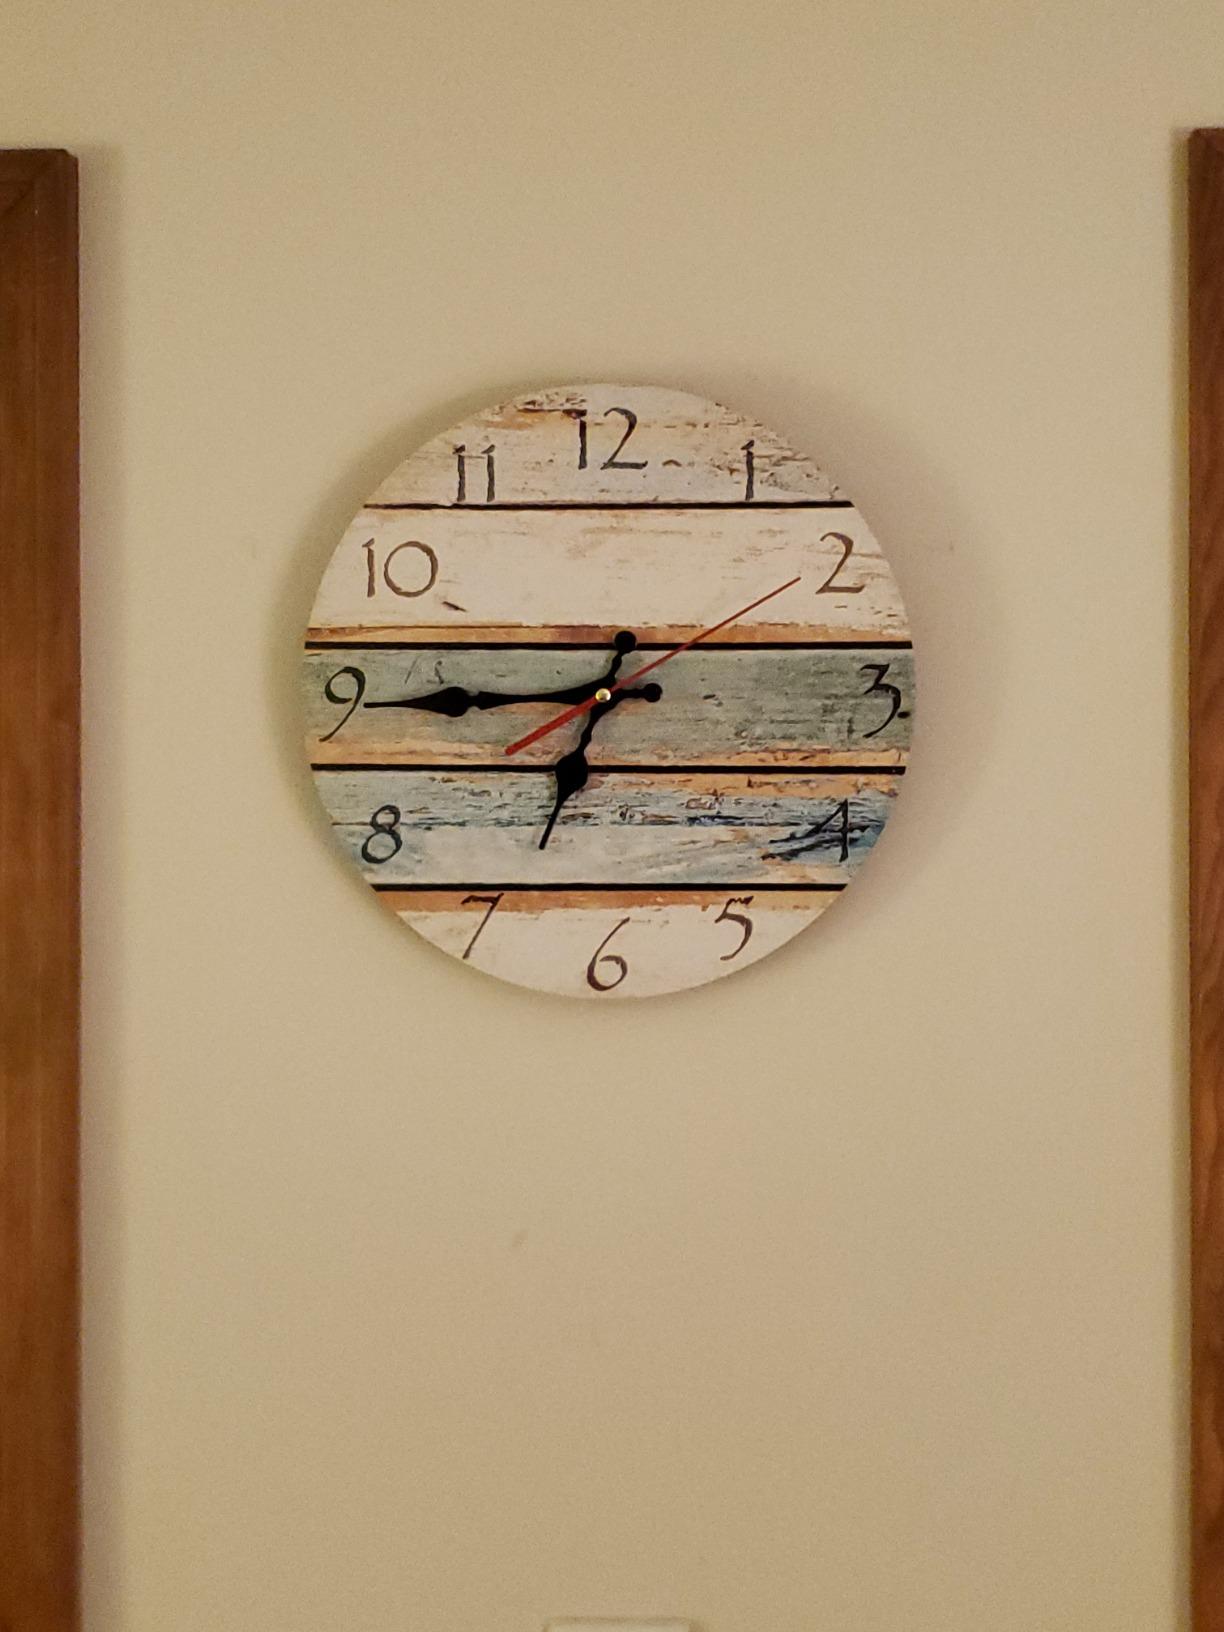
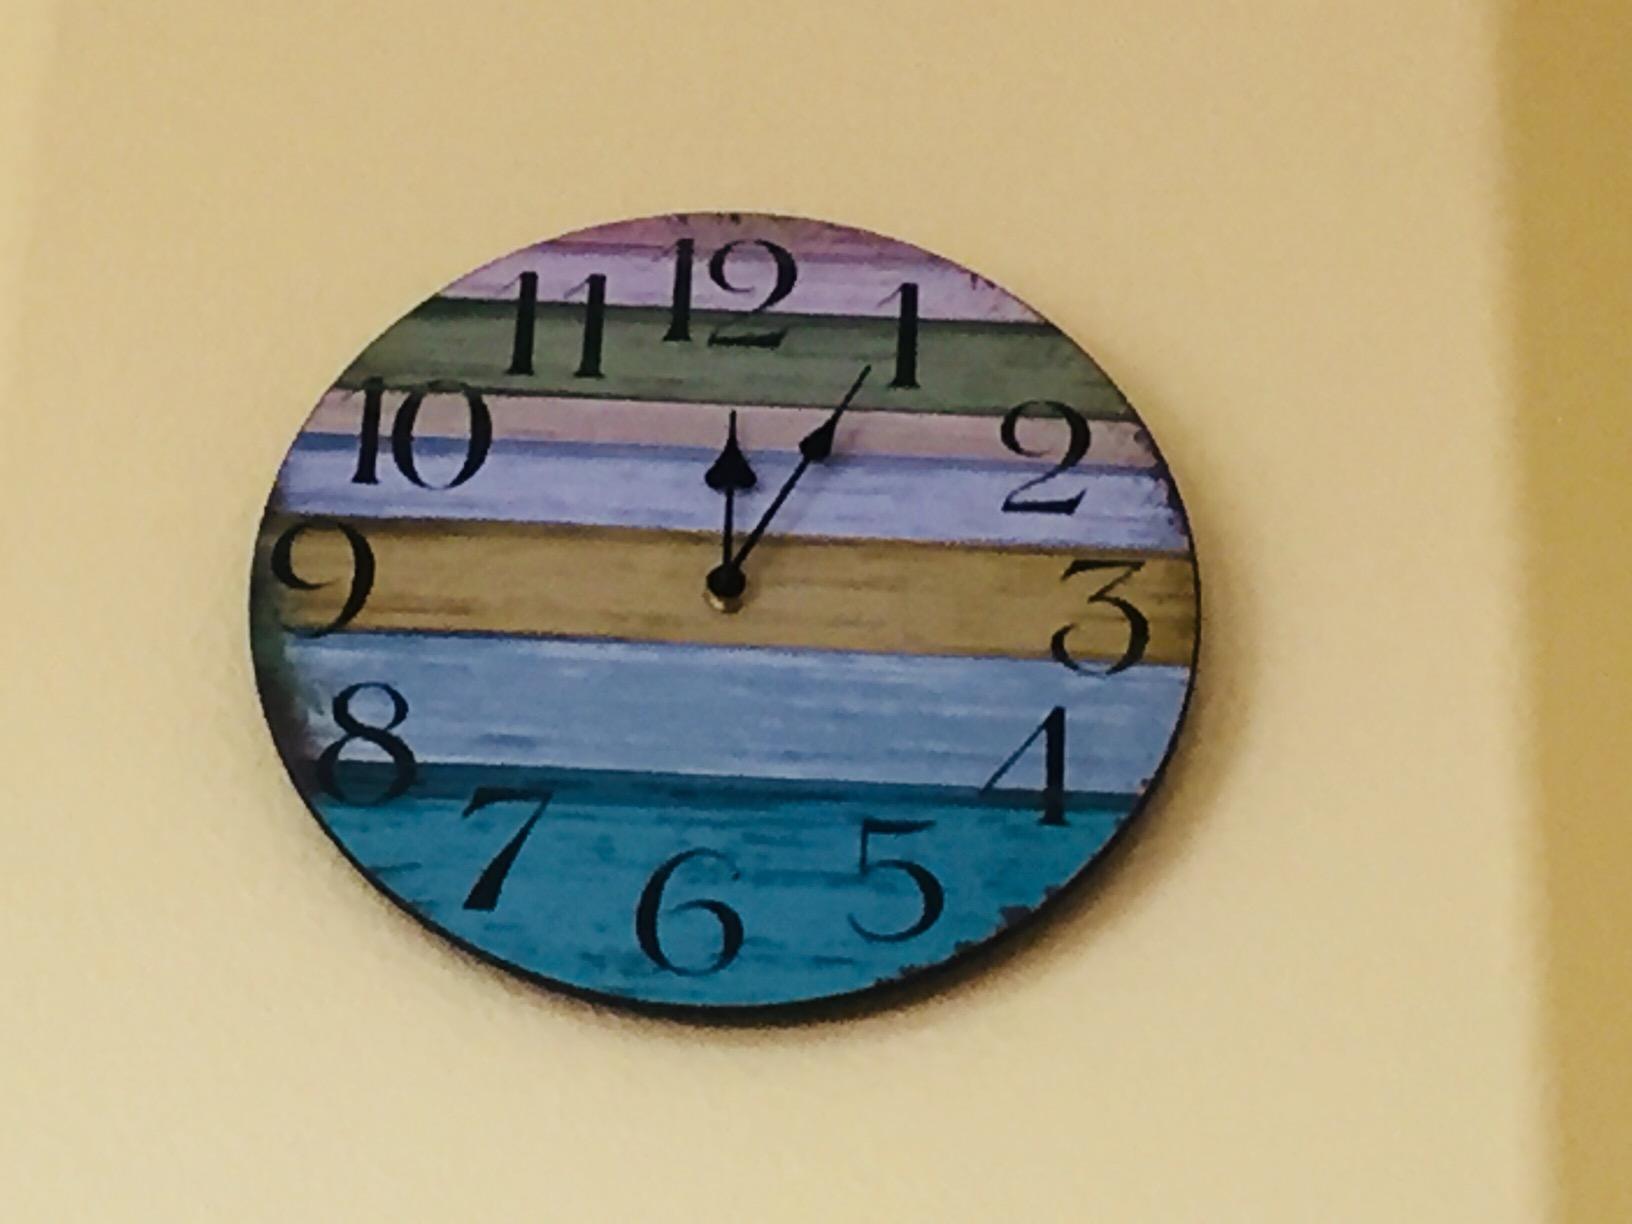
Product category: clock
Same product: no